Ermir Lenjani

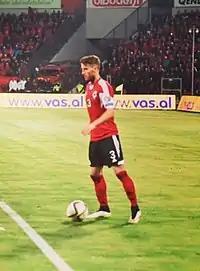
Lenjani playing with national team during the UEFA Euro 2016 qualifying match against Armenia, where he was one of the main protagonists.

On 17 August 2015, Lenjani moved on loan with the purchase right to fellow French team FC Nantes until the end of the 2015–16 season. He made a dream debut with the club in second week of 2015–16 Ligue 1, scoring the only goal of the match against Stade de Reims in the 76th minute after receiving a pass from Johan Audel.